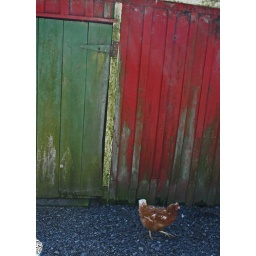
Our red barn is turning green in parts thanks to some creeping moss.